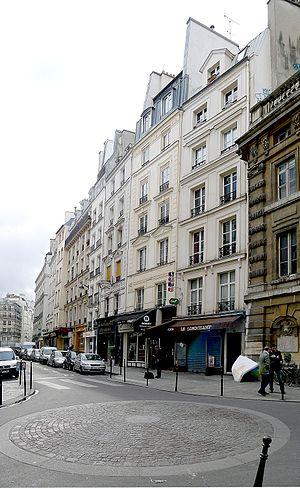
Rue de l'Arbre-sec - Paris Ier
La fontaine de la Croix du Trahoir se situe au carrefour des rues de l'Arbre-Sec et Saint-Honoré, dans le 1ᵉʳ arrondissement. Elle est inscrite au titre des monuments historiques depuis le 2 février 1925.
La rue de l’Arbre-Sec est une voie du 1ᵉʳ arrondissement de Paris.